Dung Quất Refinery

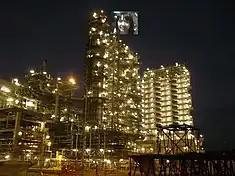
Dung quat refinery

The Dung Quất refinery is an oil refinery in Quảng Ngãi Province, Vietnam. It is the first oil refinery in Vietnam.